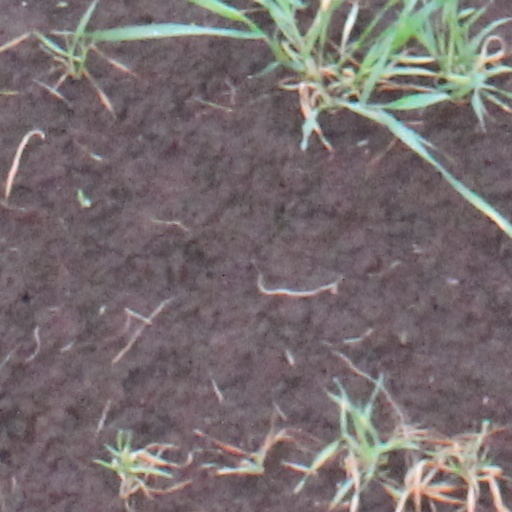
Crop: wheat